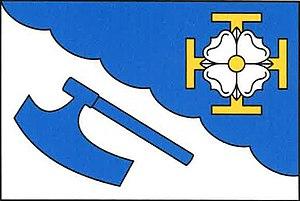
Svaté Pole est une commune du district de Příbram, dans la région de Bohême-Centrale, en République tchèque. Sa population s'élevait à 486 habitants en 2020.